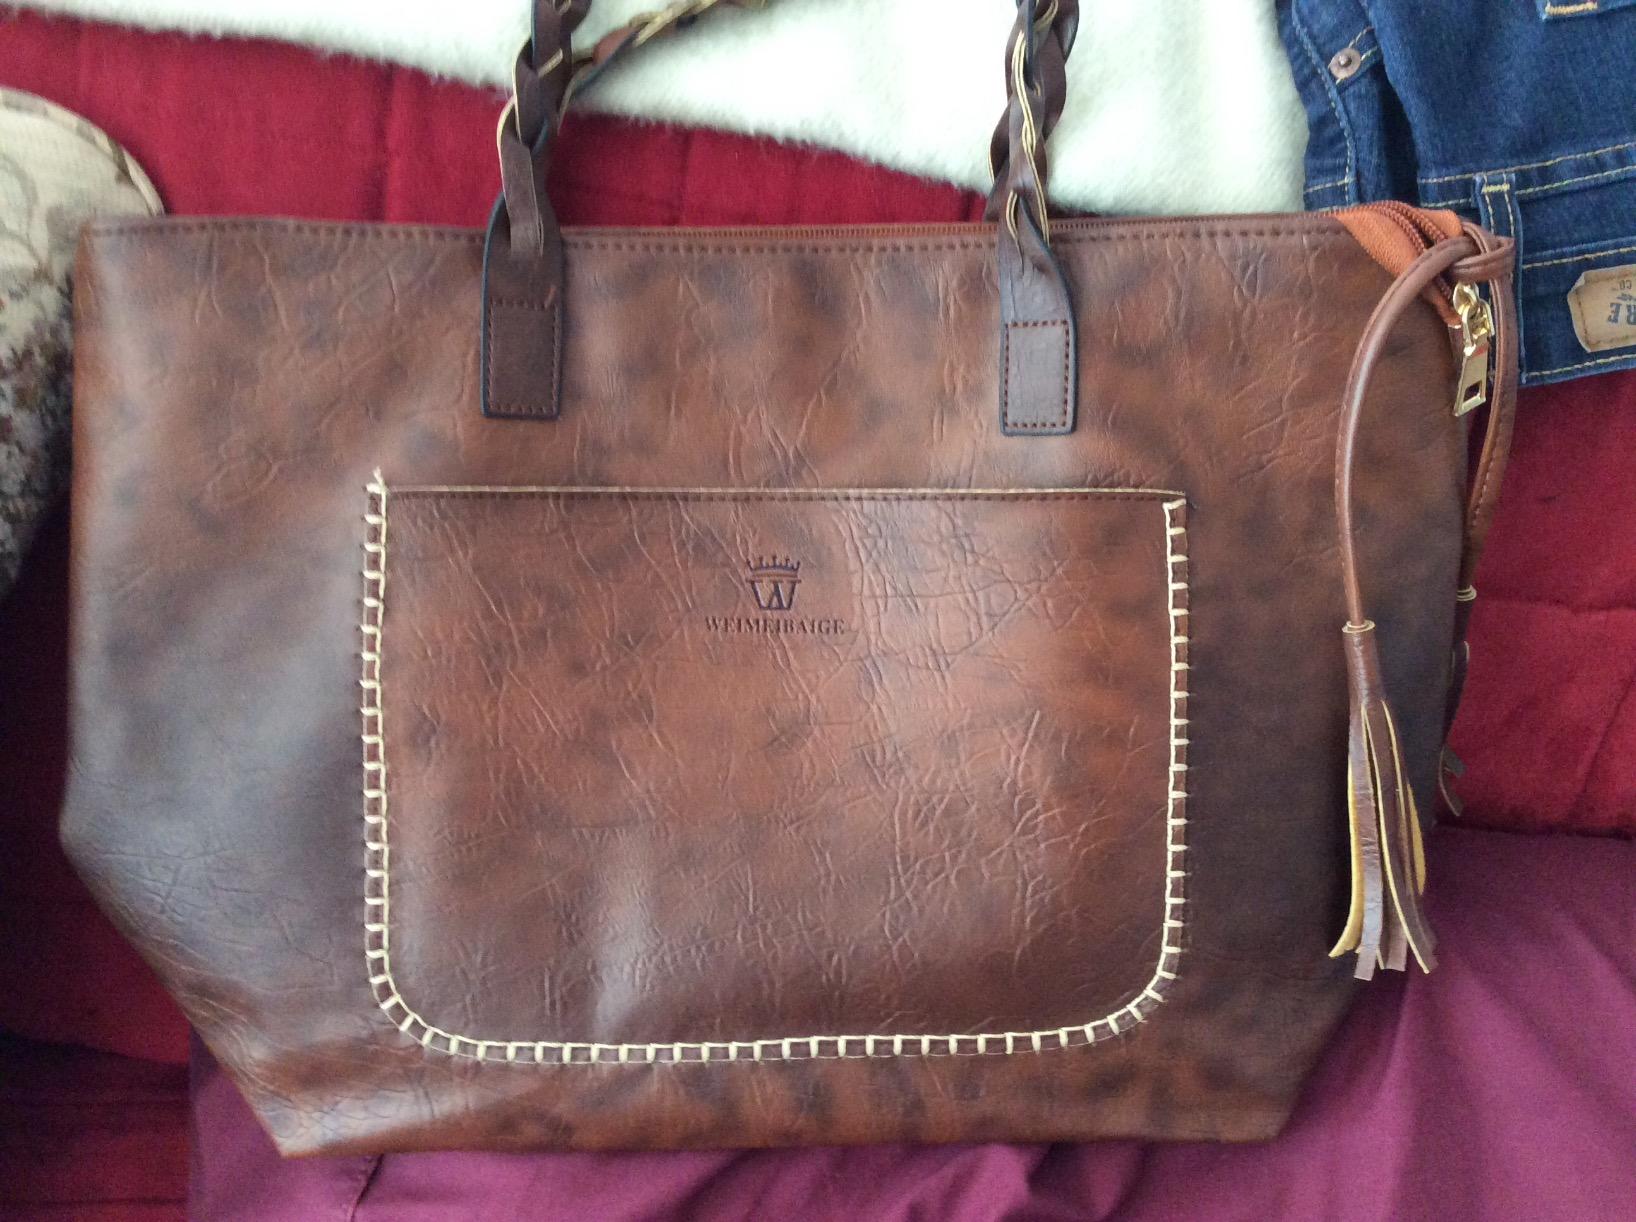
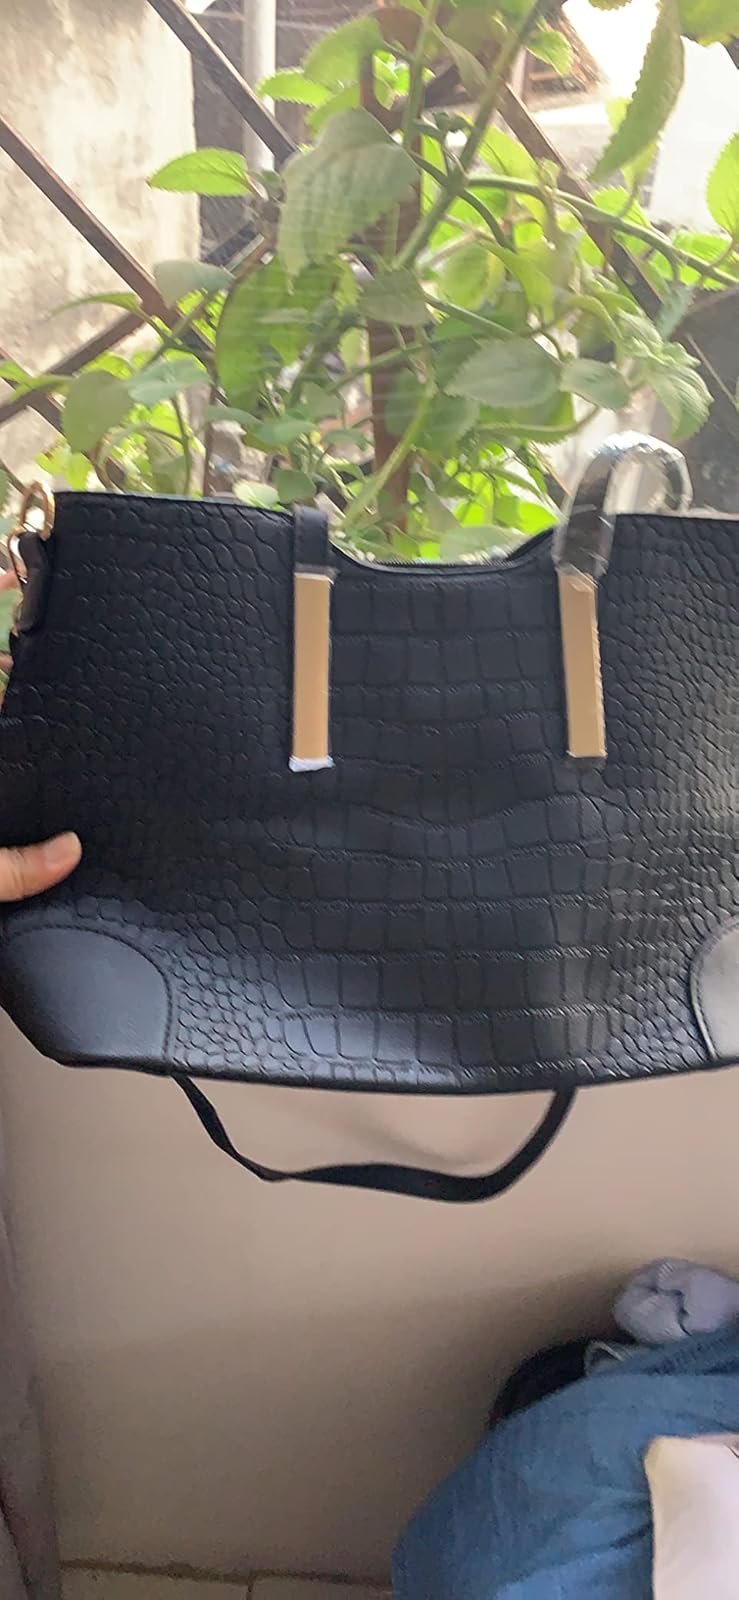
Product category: accessories_handbag
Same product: no